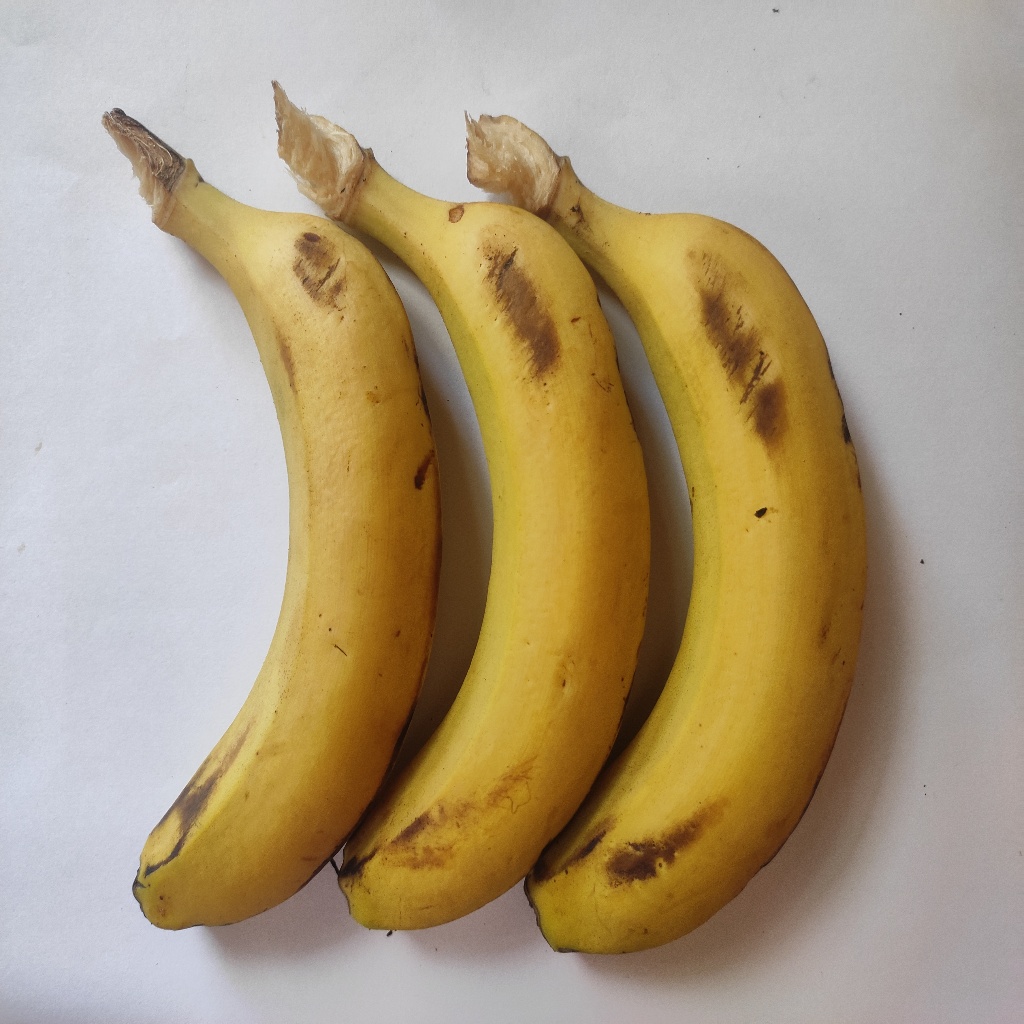
Crop: banana
Quality class: Class_A